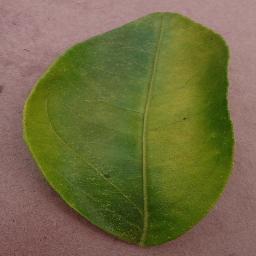
Label: Orange___Haunglongbing_(Citrus_greening)